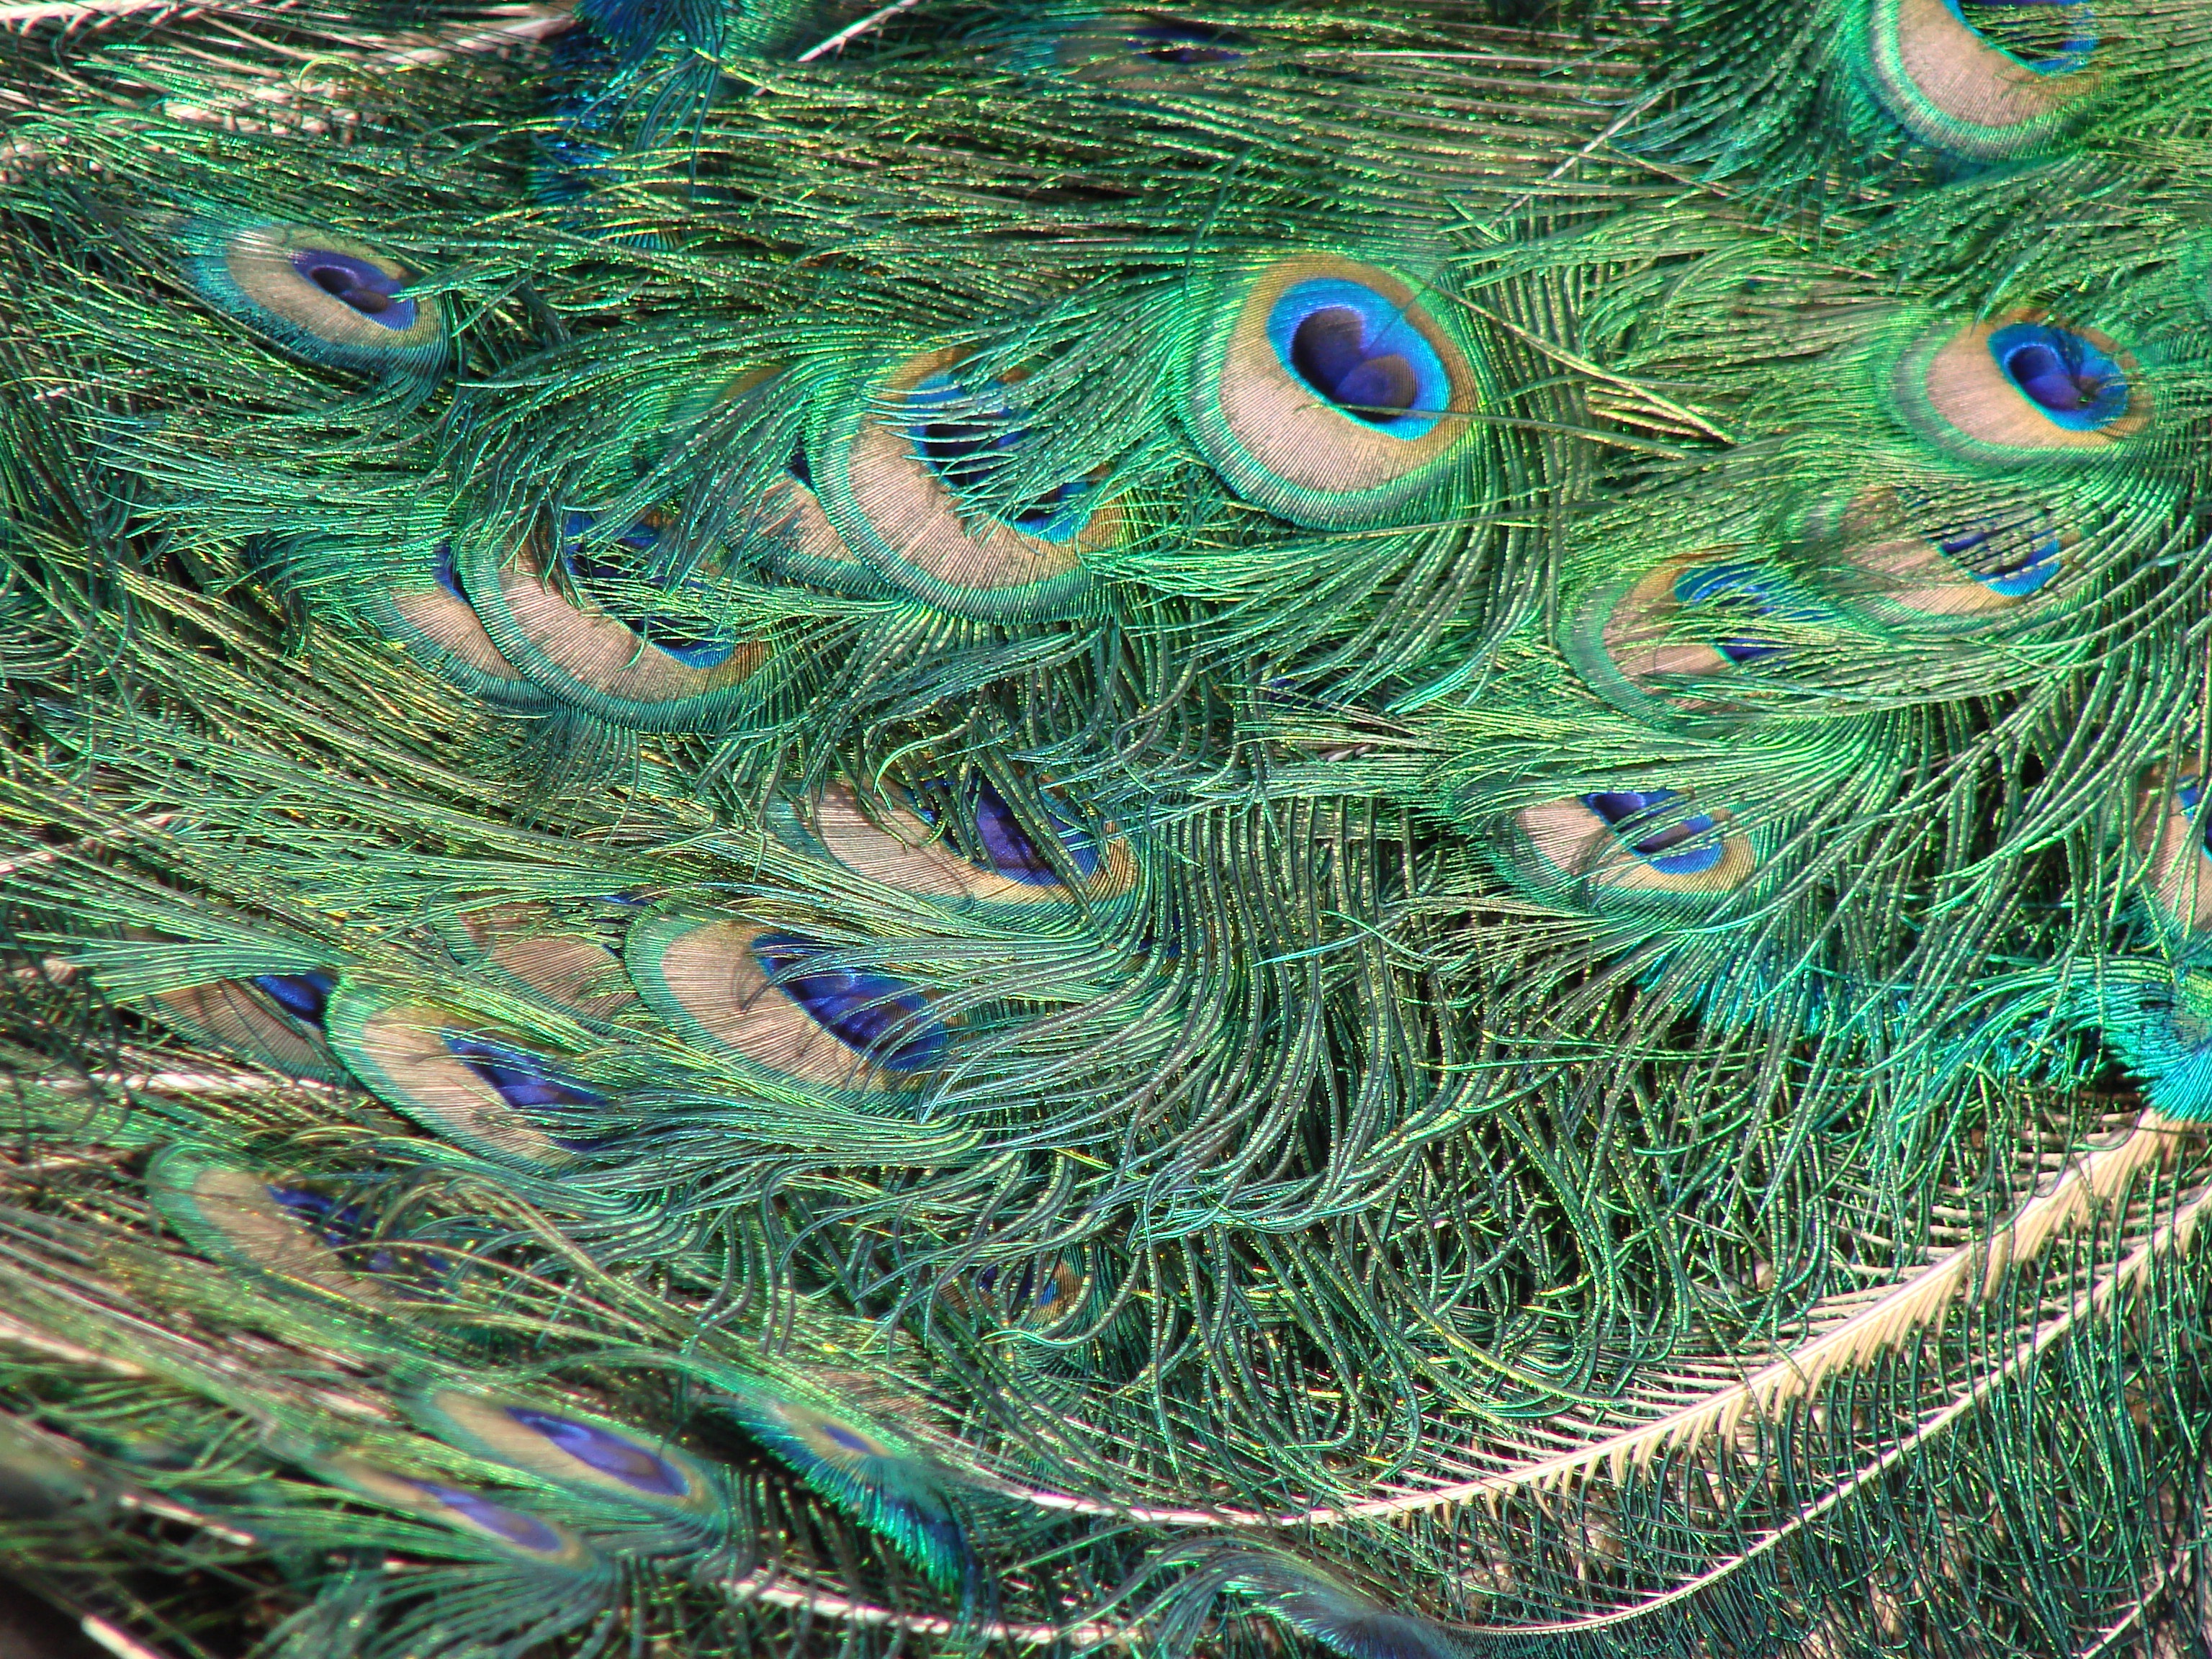
bird, texture, green, color, biology, blue, feather, fauna, material, peacock, vertebrate, peafowl, bright blue, fashion accessory, marine biology, four spot